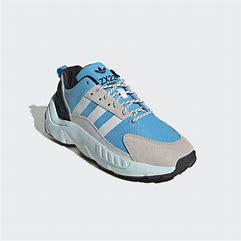
Brand: Adidas
Model: ZX 22 Boost